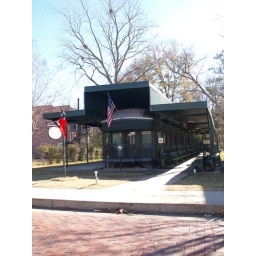
Jefferson Texas Old Historic Small Town in 2011 Rail road train car Roads Building Signs Architecture